Highfields, Queensland

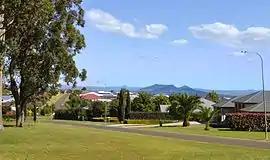
View over Highfields from Mitchell Road Park, looking west towards Gowrie Mountain

Highfields is a town and locality in the Toowoomba Region, Queensland, Australia. In the , the locality of Highfields had a population of 8,568 people.